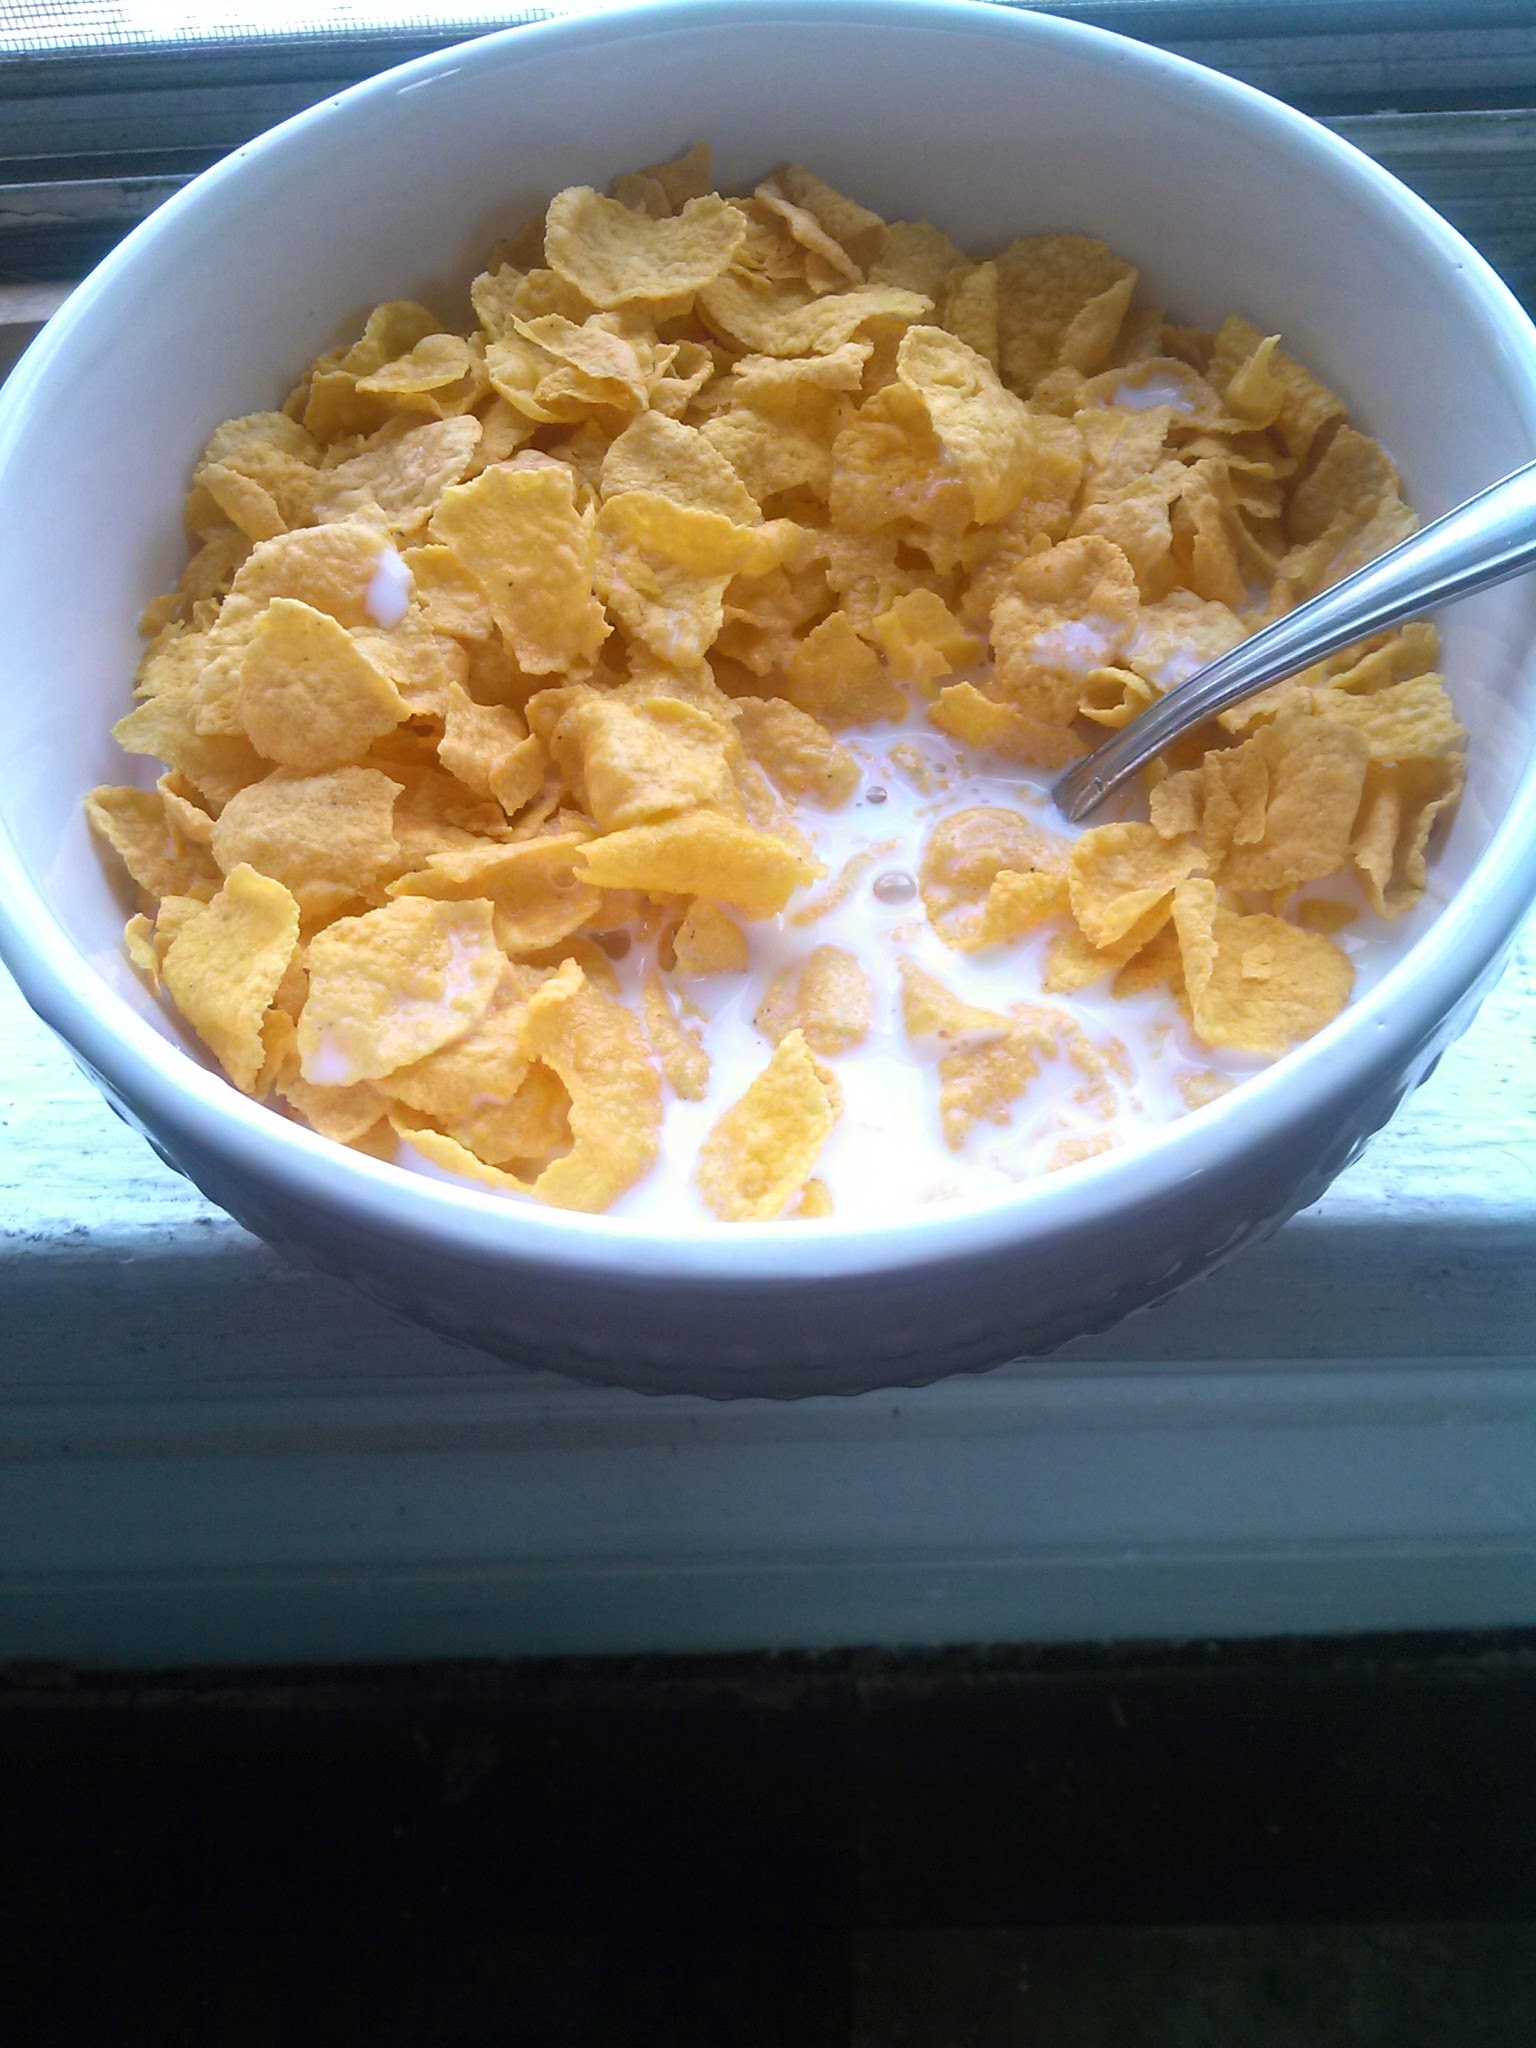
grain, morning, bowl, dish, meal, food, produce, breakfast, milk, eat, cuisine, spoon, cereal, flakes, vegetarian food, crunchy, breakfast cereal, corn flakes, snack food